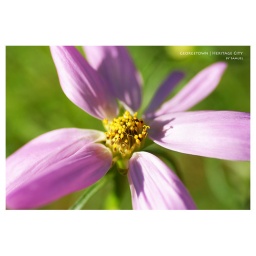
A pink flower spotted near the Penang State City Hall